Mary Ellen Weber

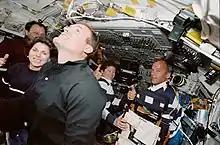
Weber (left) and her crewmates during STS-101 docking

Atlantis launched from Kennedy Space Center Launch Complex 39B May 19, 2000, 10:11 UTC. STS-101 was the third Shuttle mission devoted to International Space Station construction—a critical mission, with no mission to the fledgling Station in over a year and batteries failing. The crew repaired and installed electrical and life-support components, both inside and out, and boosted the Station to a safe orbit. Weber was a flight deck crew member for launch, landing and Station rendezvous, drove Atlantis' 60-foot robotic arm to maneuver spacewalk crewmembers along the Station surface, and directed the logistics and transfer of over three thousand pounds of equipment. She also developed new crew checklists for engine failures during ascent and new procedures for robotic arm operations. The STS-101 mission—the subject of an A&E documentary, Mission Possible—was completed with successful landing at the Shuttle Landing Facility May 29, 2000, 06:20 UTC after 155 orbits of the Earth, after traveling 4.1 million miles in 236 hours and 9 minutes.